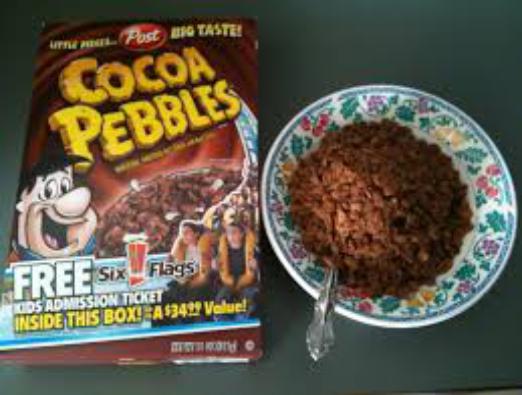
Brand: Cocoa Pebbles
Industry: Food